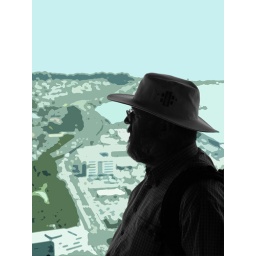
Matua in the sky tower ki Akarana (Auckland)